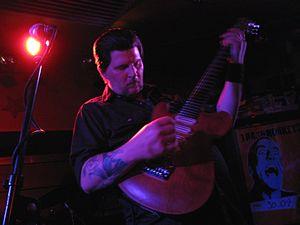
In Bloom est une chanson du groupe américain de grunge Nirvana, écrite par Kurt Cobain et sortie en tant que quatrième et dernier single de l'album Nevermind fin novembre 1992. Après une première version avec Chad Channing à la batterie lors d'une session aux studios Smart en avril 1990, le morceau est enregistré avec Dave Grohl aux studios Sound City pour l'album. Il utilise une structure de changements de nuances avec des couplets calmes et un refrain puissant. Les paroles peuvent être différemment interprétées et font référence selon les avis des spécialistes aux nouveaux fans du groupe ou à un ami de Cobain. Elles semblent évoquer les armes à feu, l'aliénation et le suicide.
Dylan Carlson est le guitariste du groupe de rock expérimental Earth.